The Biggest Fan

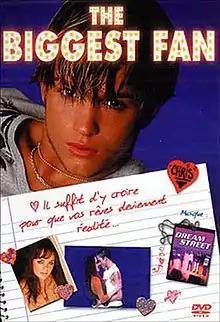

The Biggest Fan is a film featuring the band Dream Street (Chris Trousdale, Jesse McCartney, Matt Ballinger, Frankie J. Galasso, and Greg Raposo). The main characters are Chris Trousdale (playing himself) and his "Biggest Fan" Debbie Worden (Kaila Amariah). It was made in 2002 just before the band split because of the problems between their parents and producers; however, the film's release was postponed pending the outcome of a lawsuit between some of the band members and the band's management. Chris Trousdale is prominently featured in the film, while the other Dream Street members have cameo roles in the beginning and the end of the film. Trousdale promoted the film at his concerts after filming was complete. "The Biggest Fan" was released on DVD on May 18, 2005 (USA/Canada) and in 2007 (Australia). The soundtrack was released by Edel.